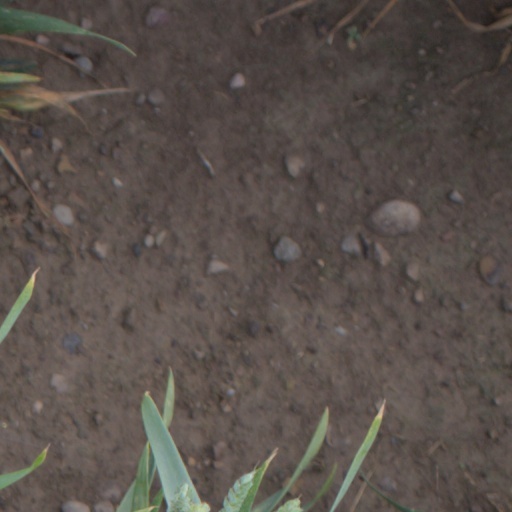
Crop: wheat